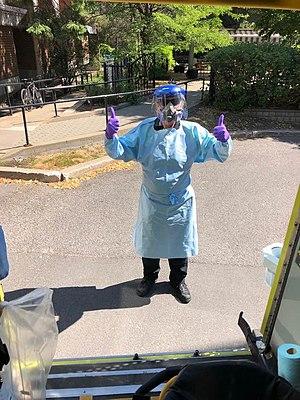
Le paramédic Daniel Rousseau en habit de protection contre la Covid-19 (Montréal, juin 2020). Le masque est un P100 #6200 avec des filtres 7093 fabriqué par 3M.
Cet article relate les effets sur la santé publique lors de la pandémie de Covid-19 au Québec.